Schwarzbuch Kapitalismus

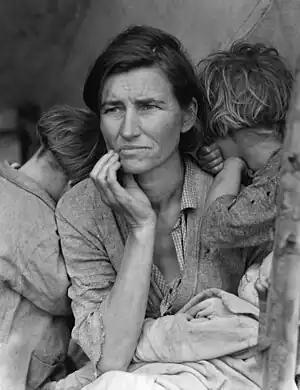
The economic crisis plunged many families into dire poverty – Migrant mother in California, 1936 (Photograph by Dorothea Lange)

The consequences of this business calculation at the onset of the First Industrial Revolution resulted in widespread unemployment and the social devastation of entire regions. The emergence of the factory proletariat introduced a new class known as the "working poor," encompassing women and children who toiled in factories for meager wages. However, these victims of circumstance did not passively endure their circumstances; instead, they actively resisted, leading to social revolts.